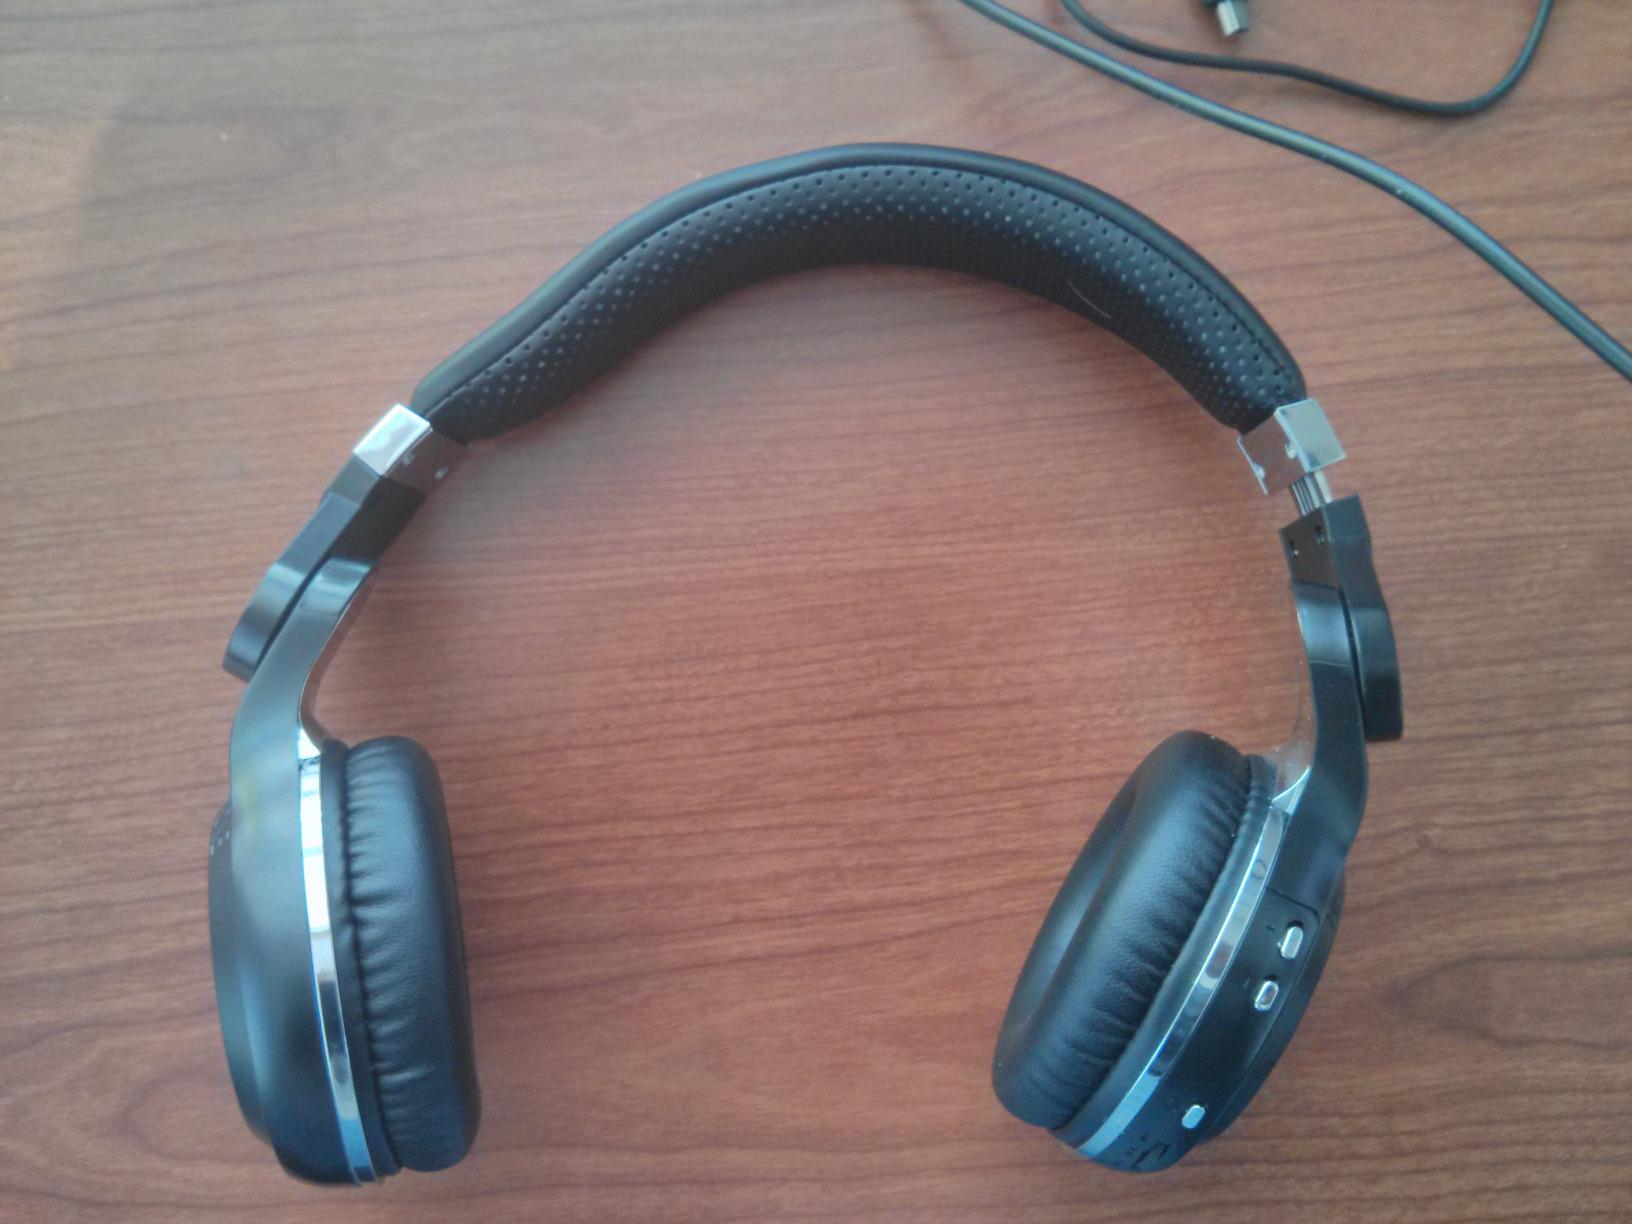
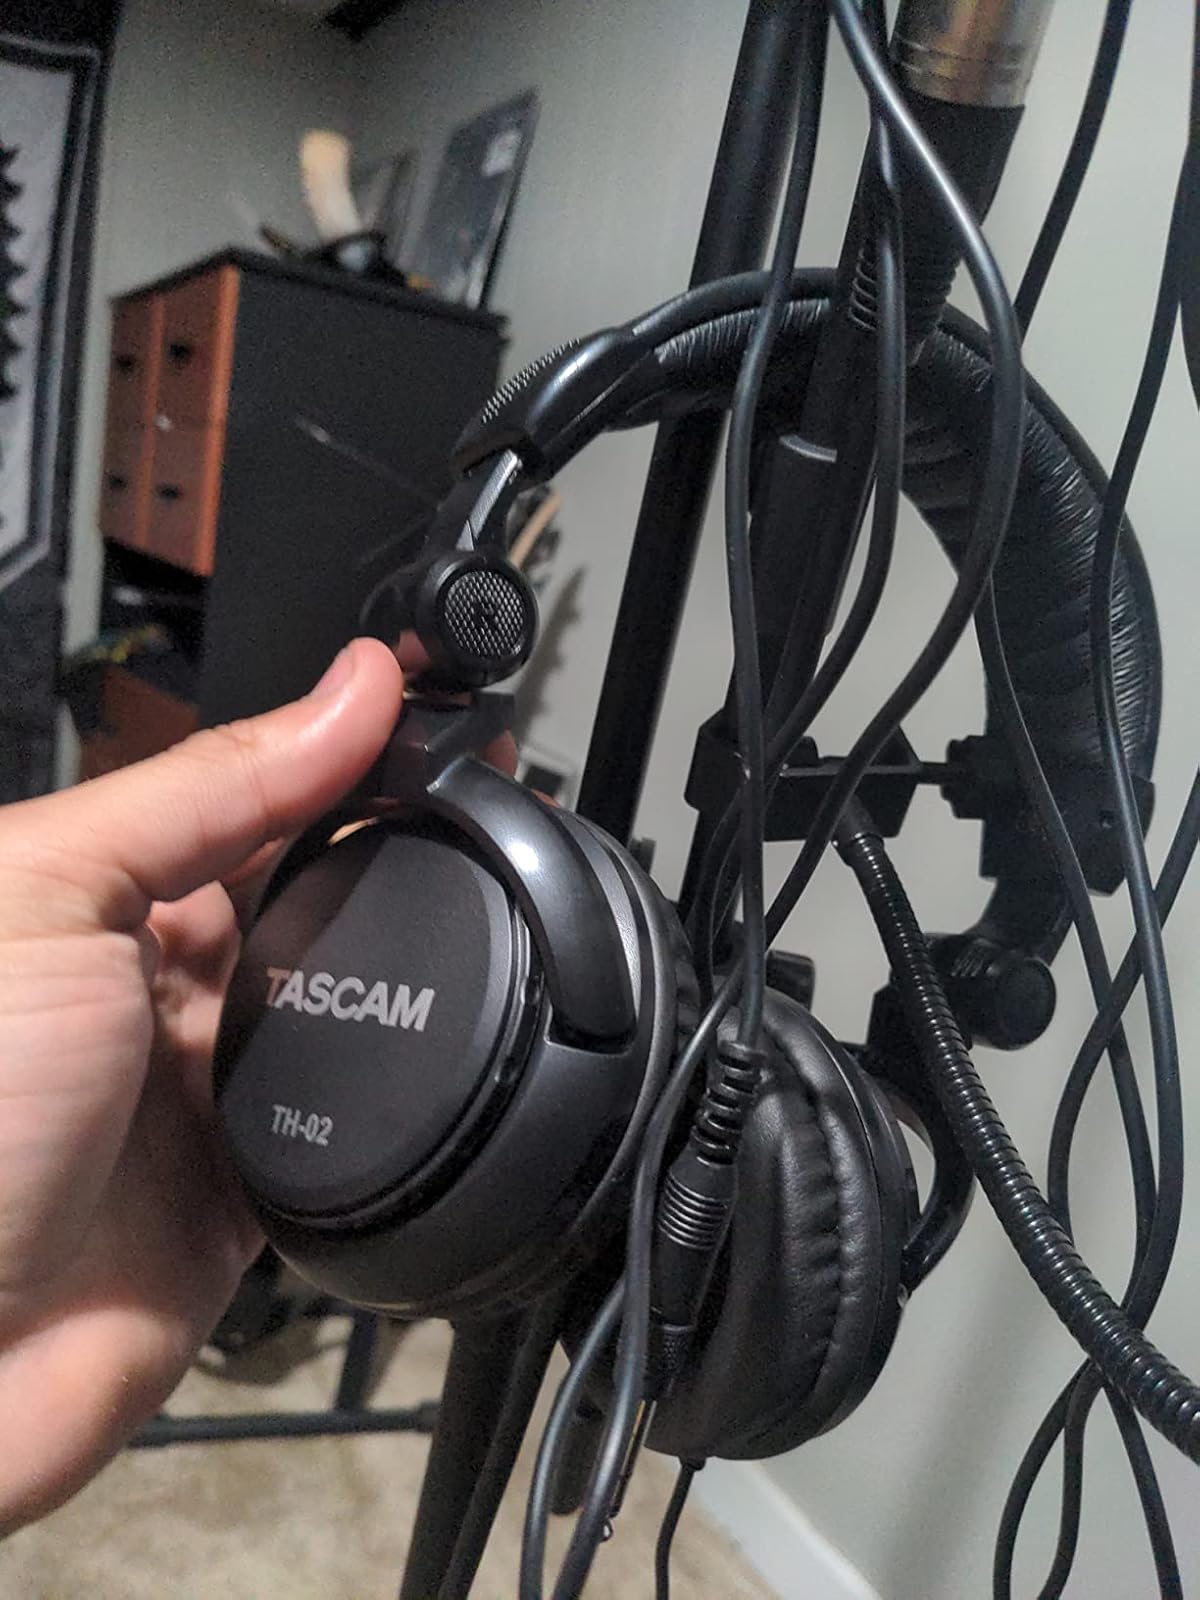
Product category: headphones
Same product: no